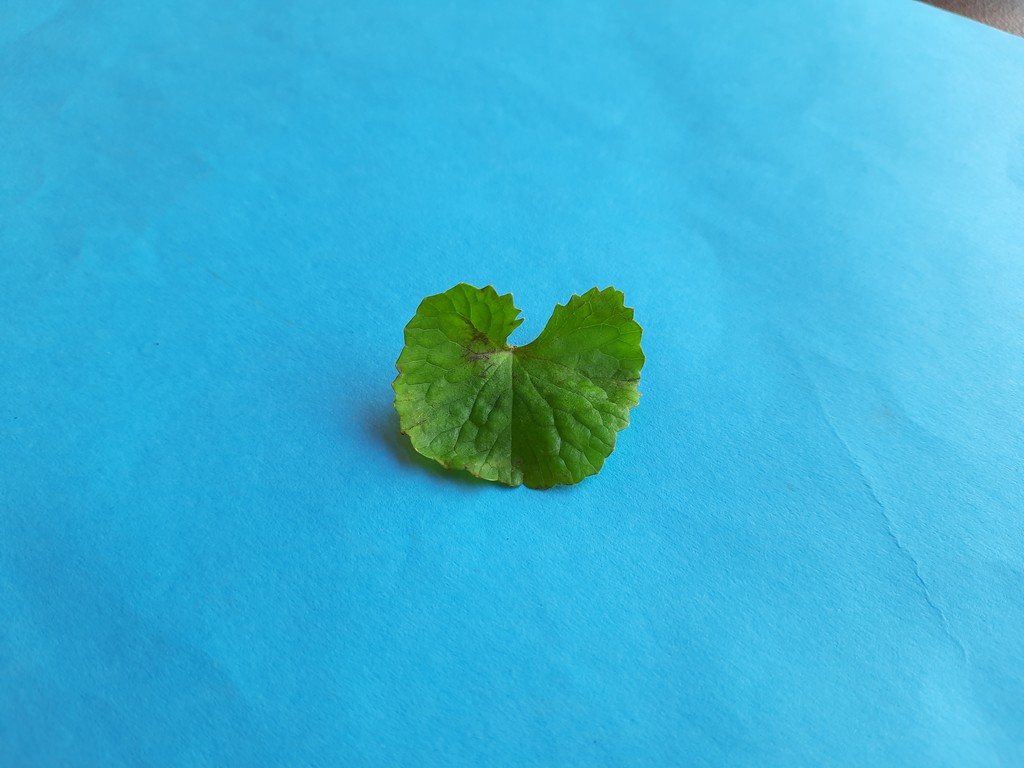
Label: Unhealthy